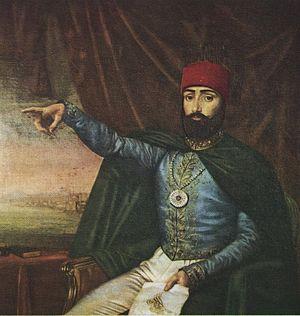
7 juillet : constitution de Bayonne.
Cette page concerne l'année 1808 du calendrier grégorien.